History of the Northern Territory

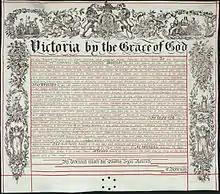
Letters Patent annexing the Northern Territory to South Australia, 1863

Sailors from the islands north of Australia were trading with northern coast of Australia before the Dutch arrived in the Indonesian Archipelago around 1600 AD. First the Baijini sea gypsy families came to trade for pearls and for oyster and turtle shell. The Baijini brought their entire families and built houses of stone and ironbark. They planted rice in Warrimiri country and Gumatj country. Later the people who traded out of Makassar (now Ujung Pandang) came in search of trepang, which was prized for its culinary and medicinal values in Chinese markets. The Makassar came only to collect trepang, never setting up permanent camps with crops, apart from dropped tamarind seeds that sprouted. The annual Makassan voyages to the Kimberly and Arnhem Land dated from the 1700s, and ended in 1907 thanks to Australian regulations. However, there are reports of visits perhaps 300 years prior to that, and extended from the Kimberleys in the west, to the east of Gulf of Carpentaria. The Makassans had extensive contact with the indigenous tribes of the Northern Territory, trading cloth, knives, alcohol, and tobacco for the right to fish in Territory waters and use Aboriginal labour.